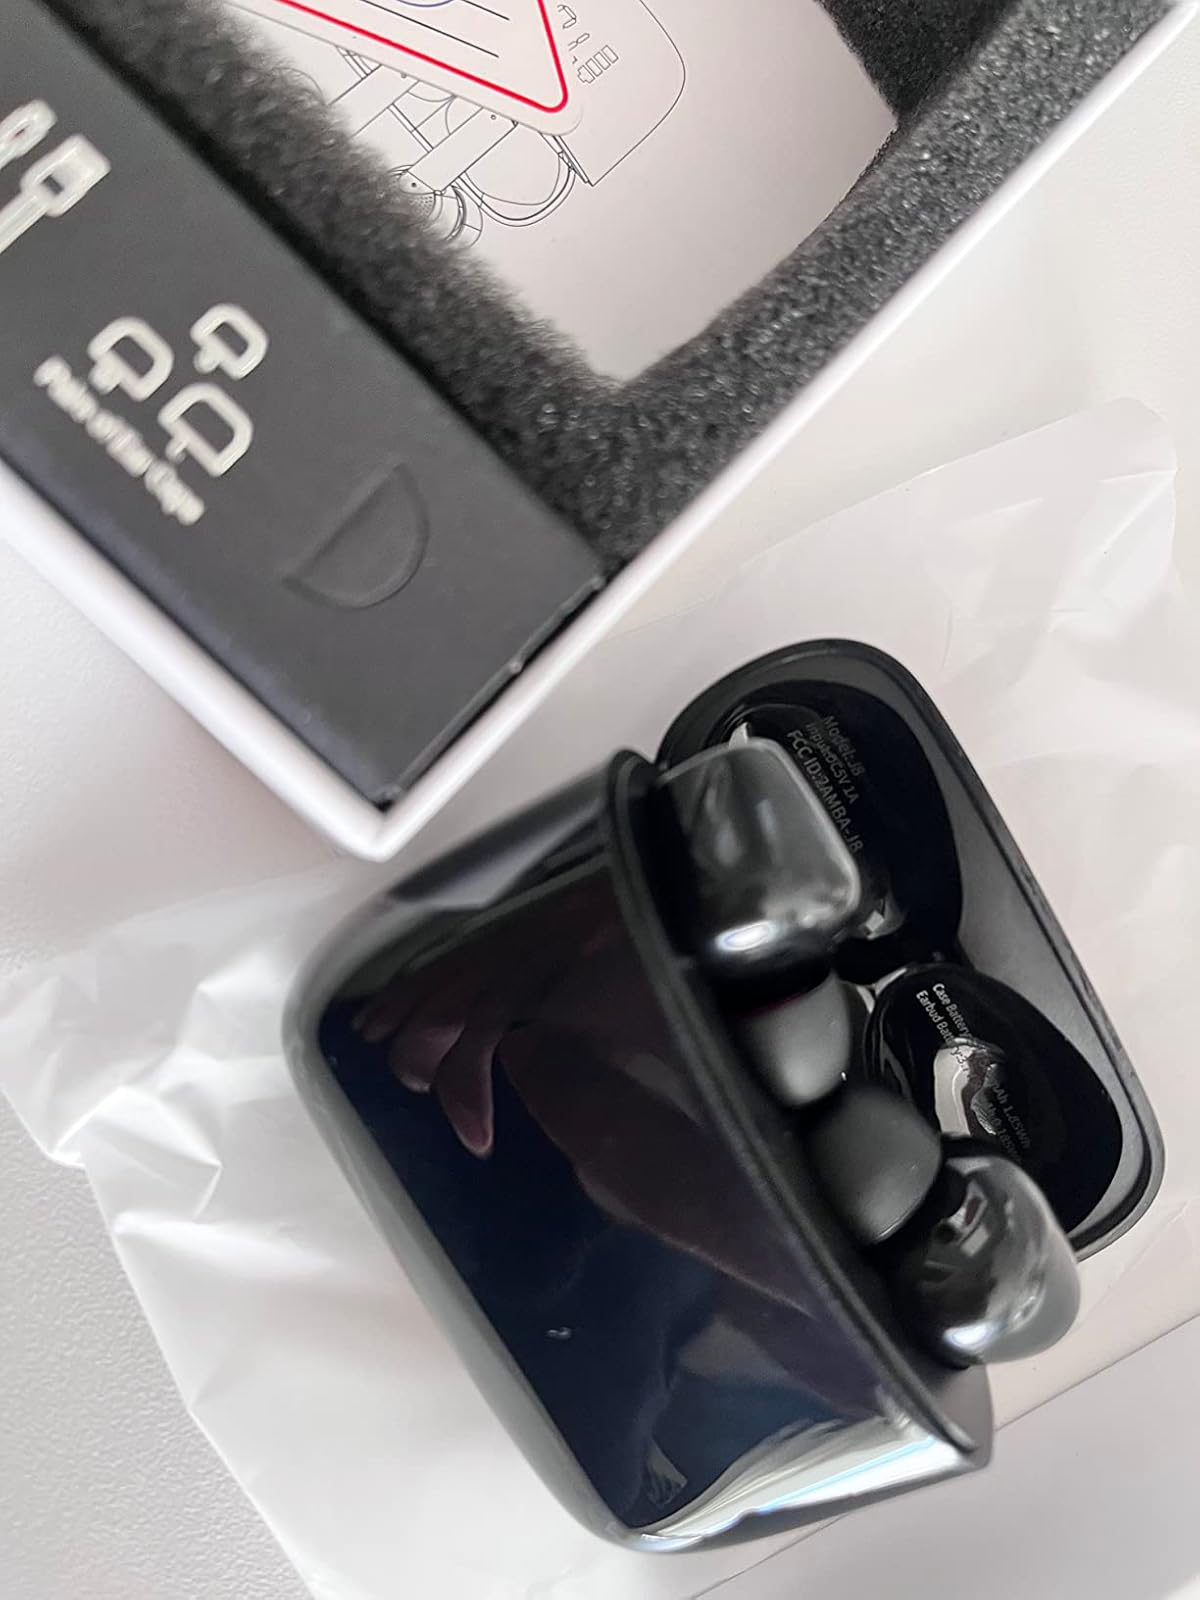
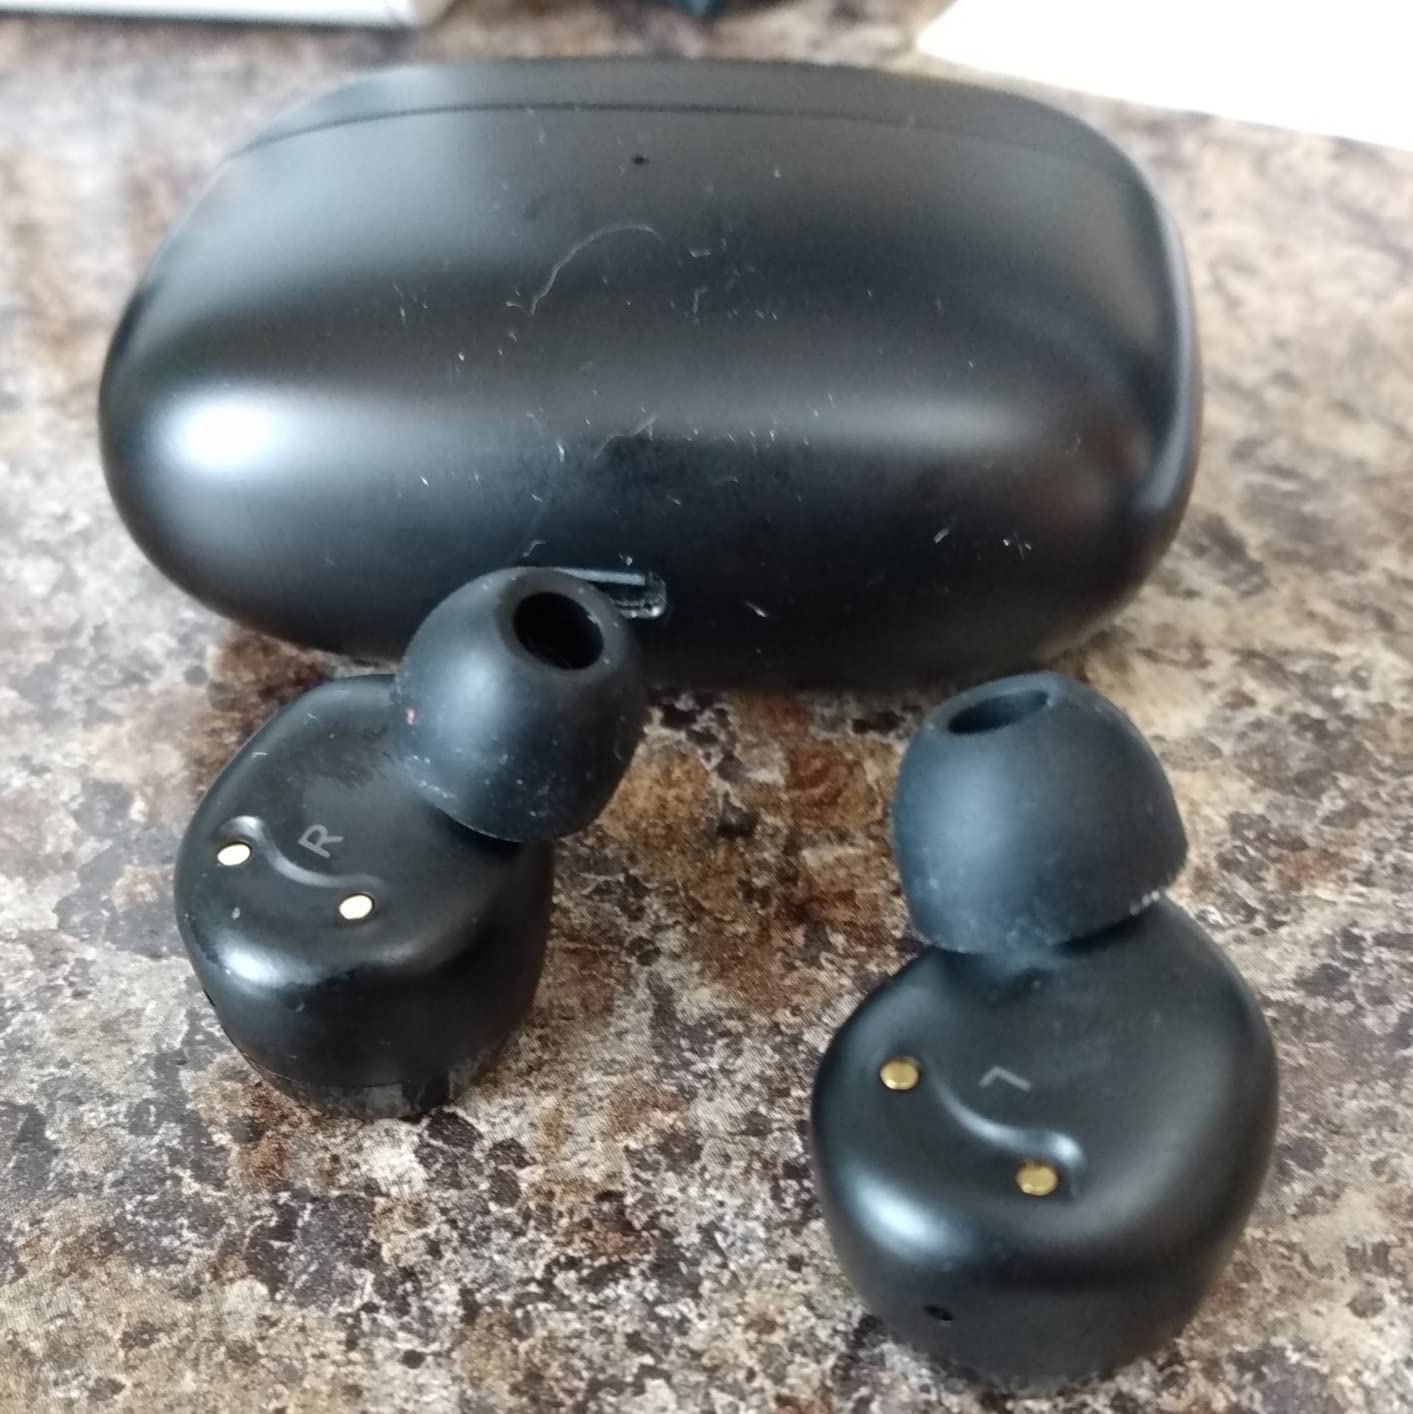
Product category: earbuds
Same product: no